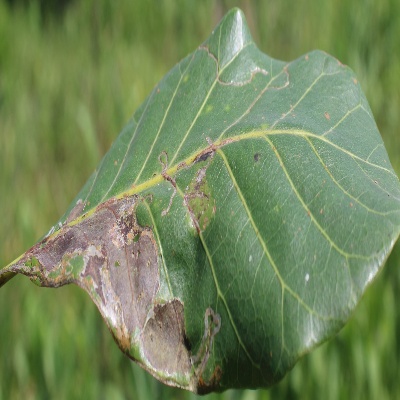
Crop: Cashew
Condition: leaf miner